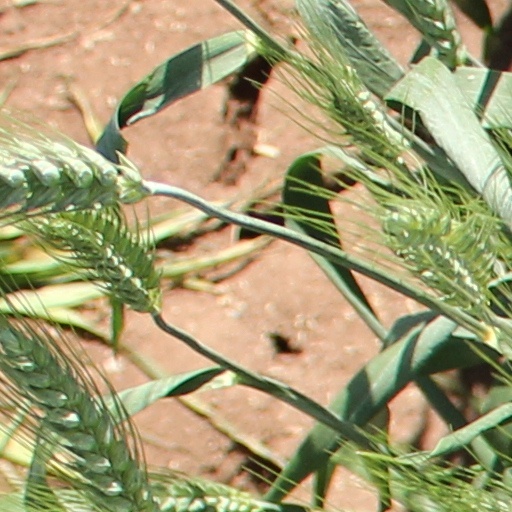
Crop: wheat